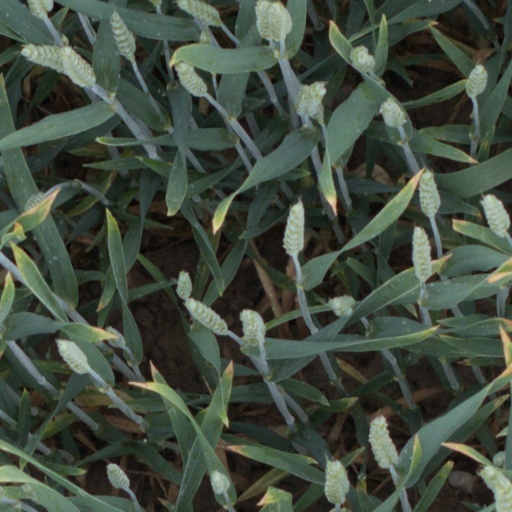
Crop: wheat